Pre-Columbian era

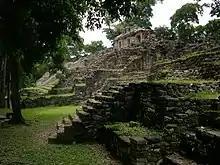

Mesoamerica is the region extending from central Mexico south to the northwestern border of Costa Rica that gave rise to a group of stratified, culturally related agrarian civilizations spanning an approximately 3,000-year period before the visits to the Caribbean by Christopher Columbus. "Mesoamerican" is the adjective generally used to refer to that group of pre-Columbian cultures. This refers to an environmental area occupied by an assortment of ancient cultures that shared religious beliefs, art, architecture, and technology in the Americas for more than three thousand years. Between 2000 and 300 BCE, complex cultures began to form in Mesoamerica. Some matured into advanced pre-Columbian Mesoamerican civilizations such as the Olmec, Teotihuacan, Mayas, Zapotecs, Mixtecs, Huastecs, Purepecha, Toltecs, and Mexica/Aztecs. The Mexica civilization is also known as the Aztec Triple Alliance since they were three smaller kingdoms loosely united together.